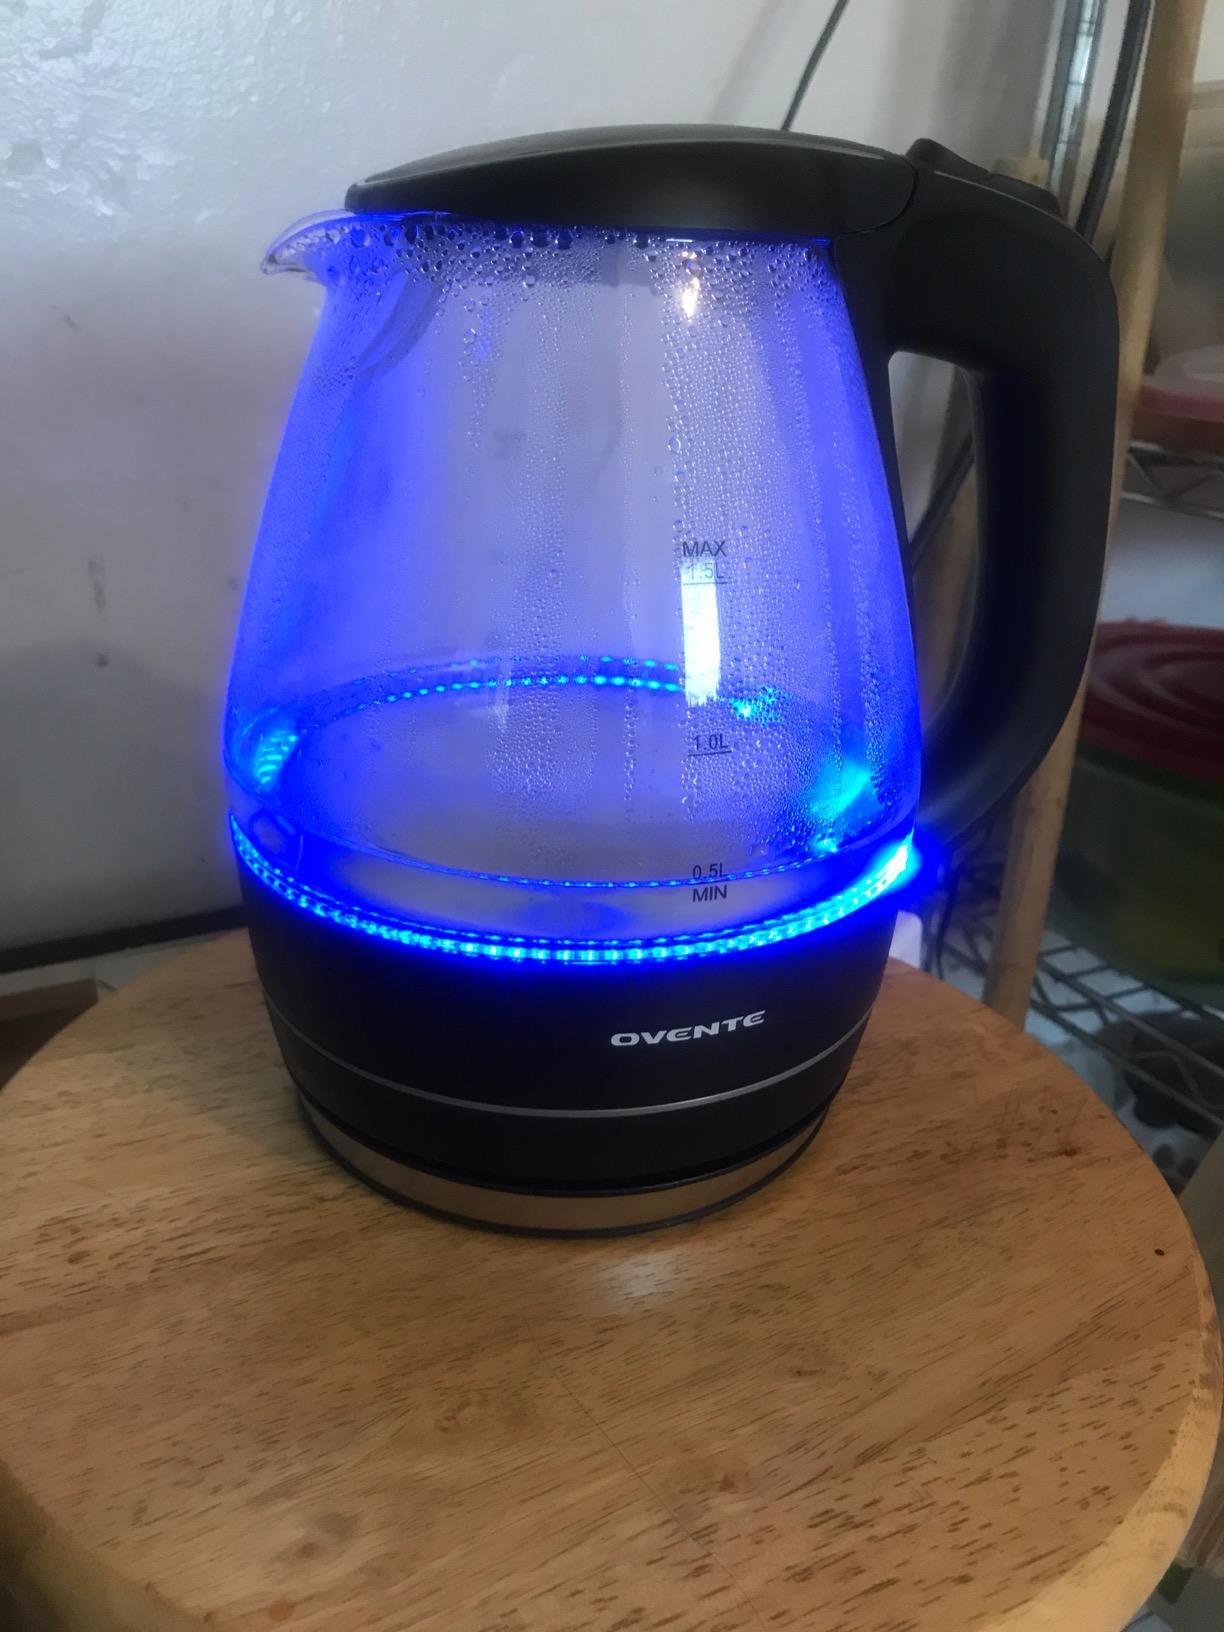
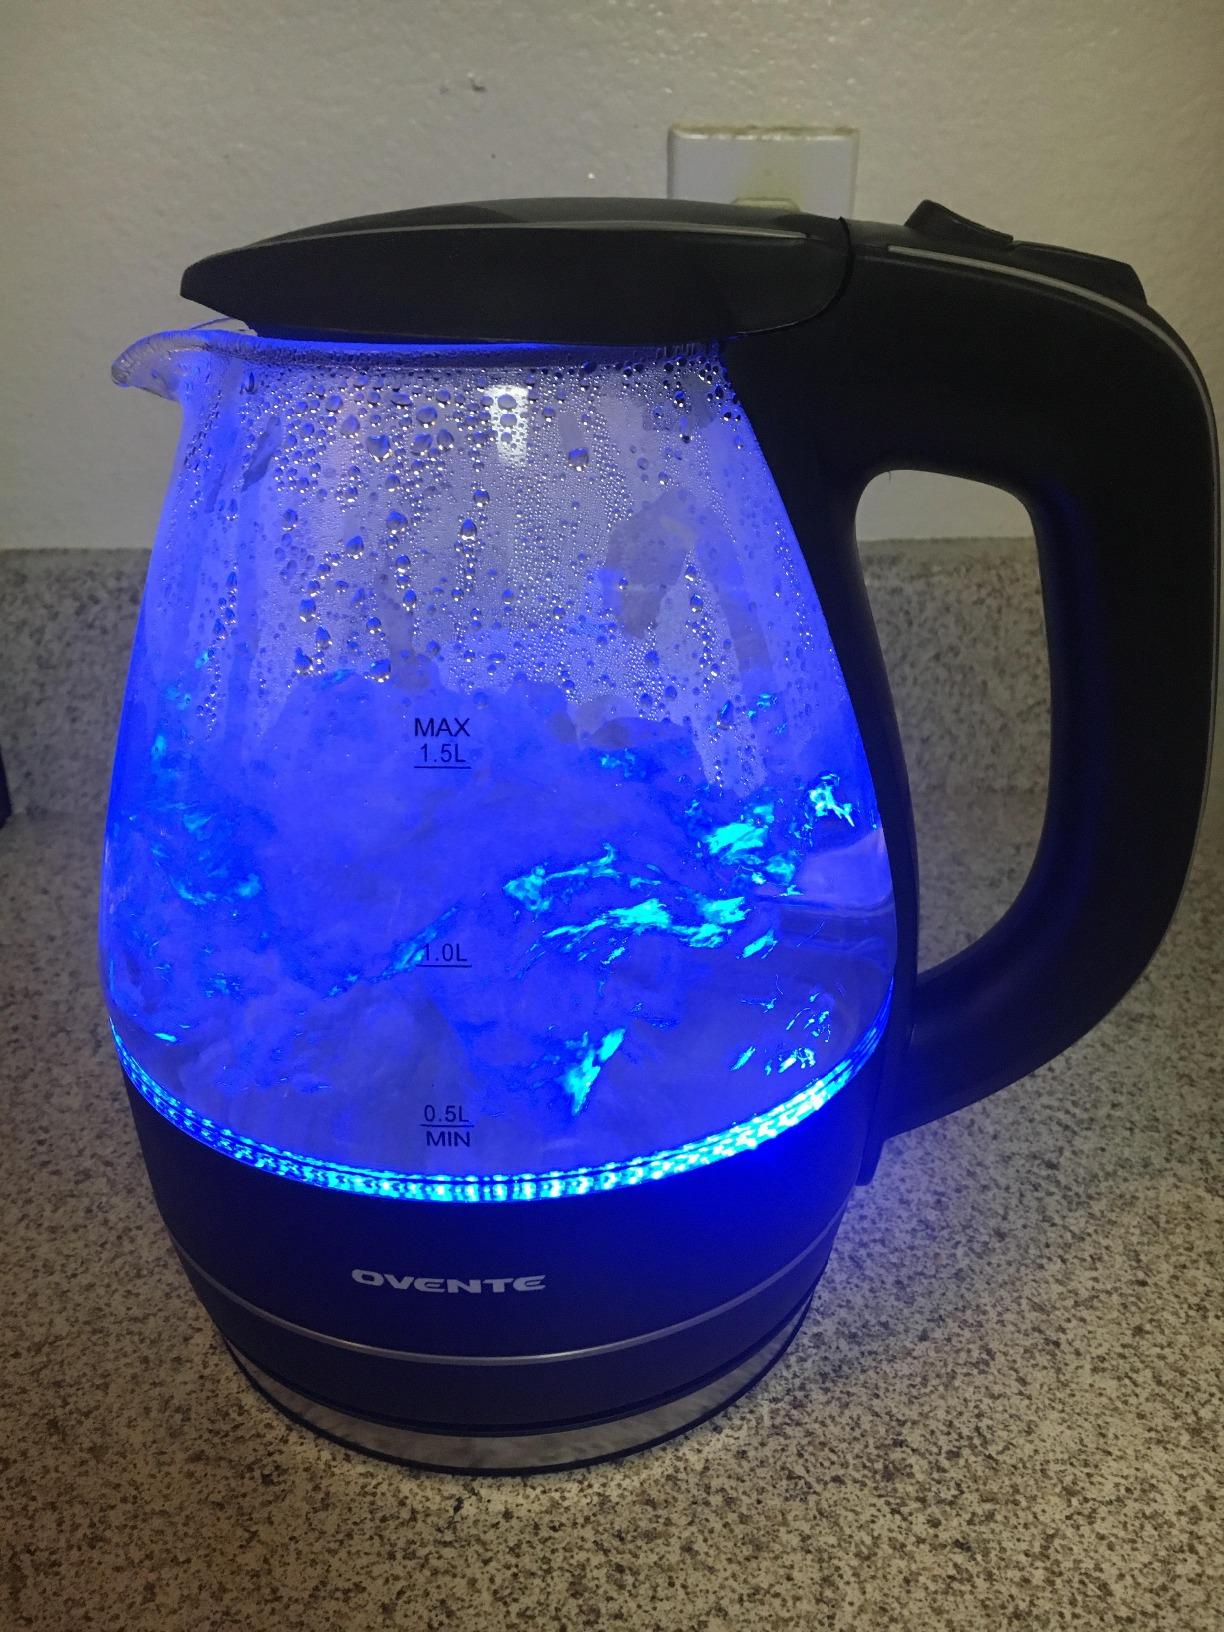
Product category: items_kettle
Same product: yes